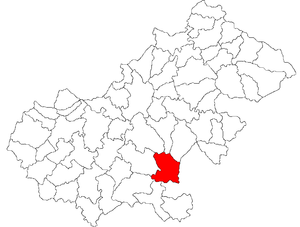
Socond est une commune roumaine du județ de Satu Mare, dans la région historique de Transylvanie et dans la région de développement du Nord-ouest.